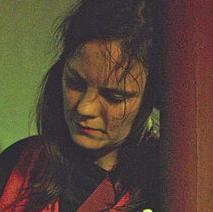
Age: 37